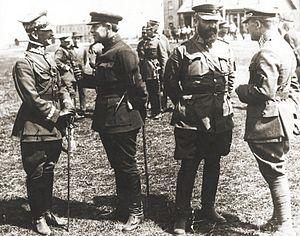
La guerre soviéto-polonaise, ou guerre russo-polonaise, a eu lieu de février 1919 à mars 1921 et est l'une des conséquences de la Première Guerre mondiale. Les frontières entre les deux États naissants, la Russie soviétique et la Deuxième République de Pologne n'avaient pas été clairement définies par le traité de Versailles. Cette lutte armée avait un double enjeu : politique et territorial.
Symon Petlioura est un homme d'État et journaliste ukrainien né à Poltava le 22 mai 1879 et mort assassiné à Paris le 25 mai 1926. Il fut l'un des personnages les plus importants du mouvement national, le Commandant suprême de l'Armée et le troisième président de la République populaire ukrainienne.